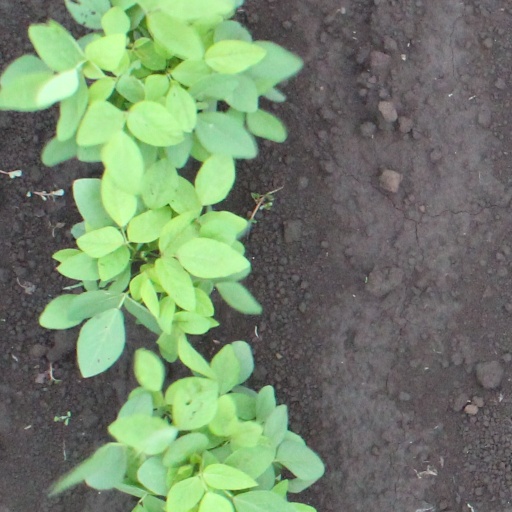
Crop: soybean